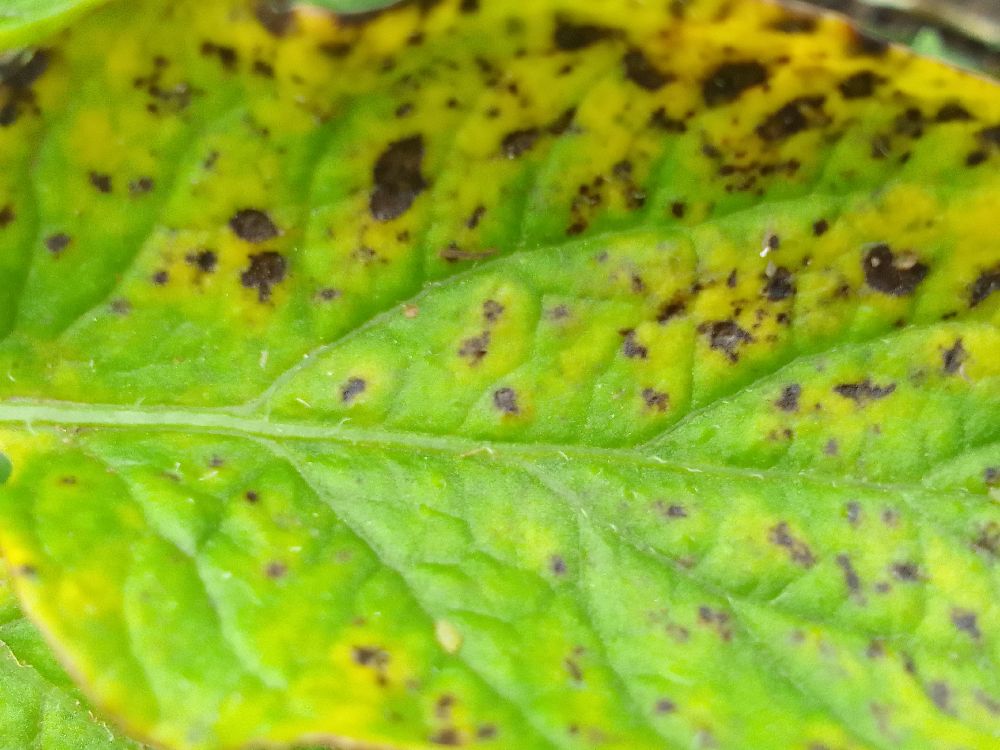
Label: Early blight